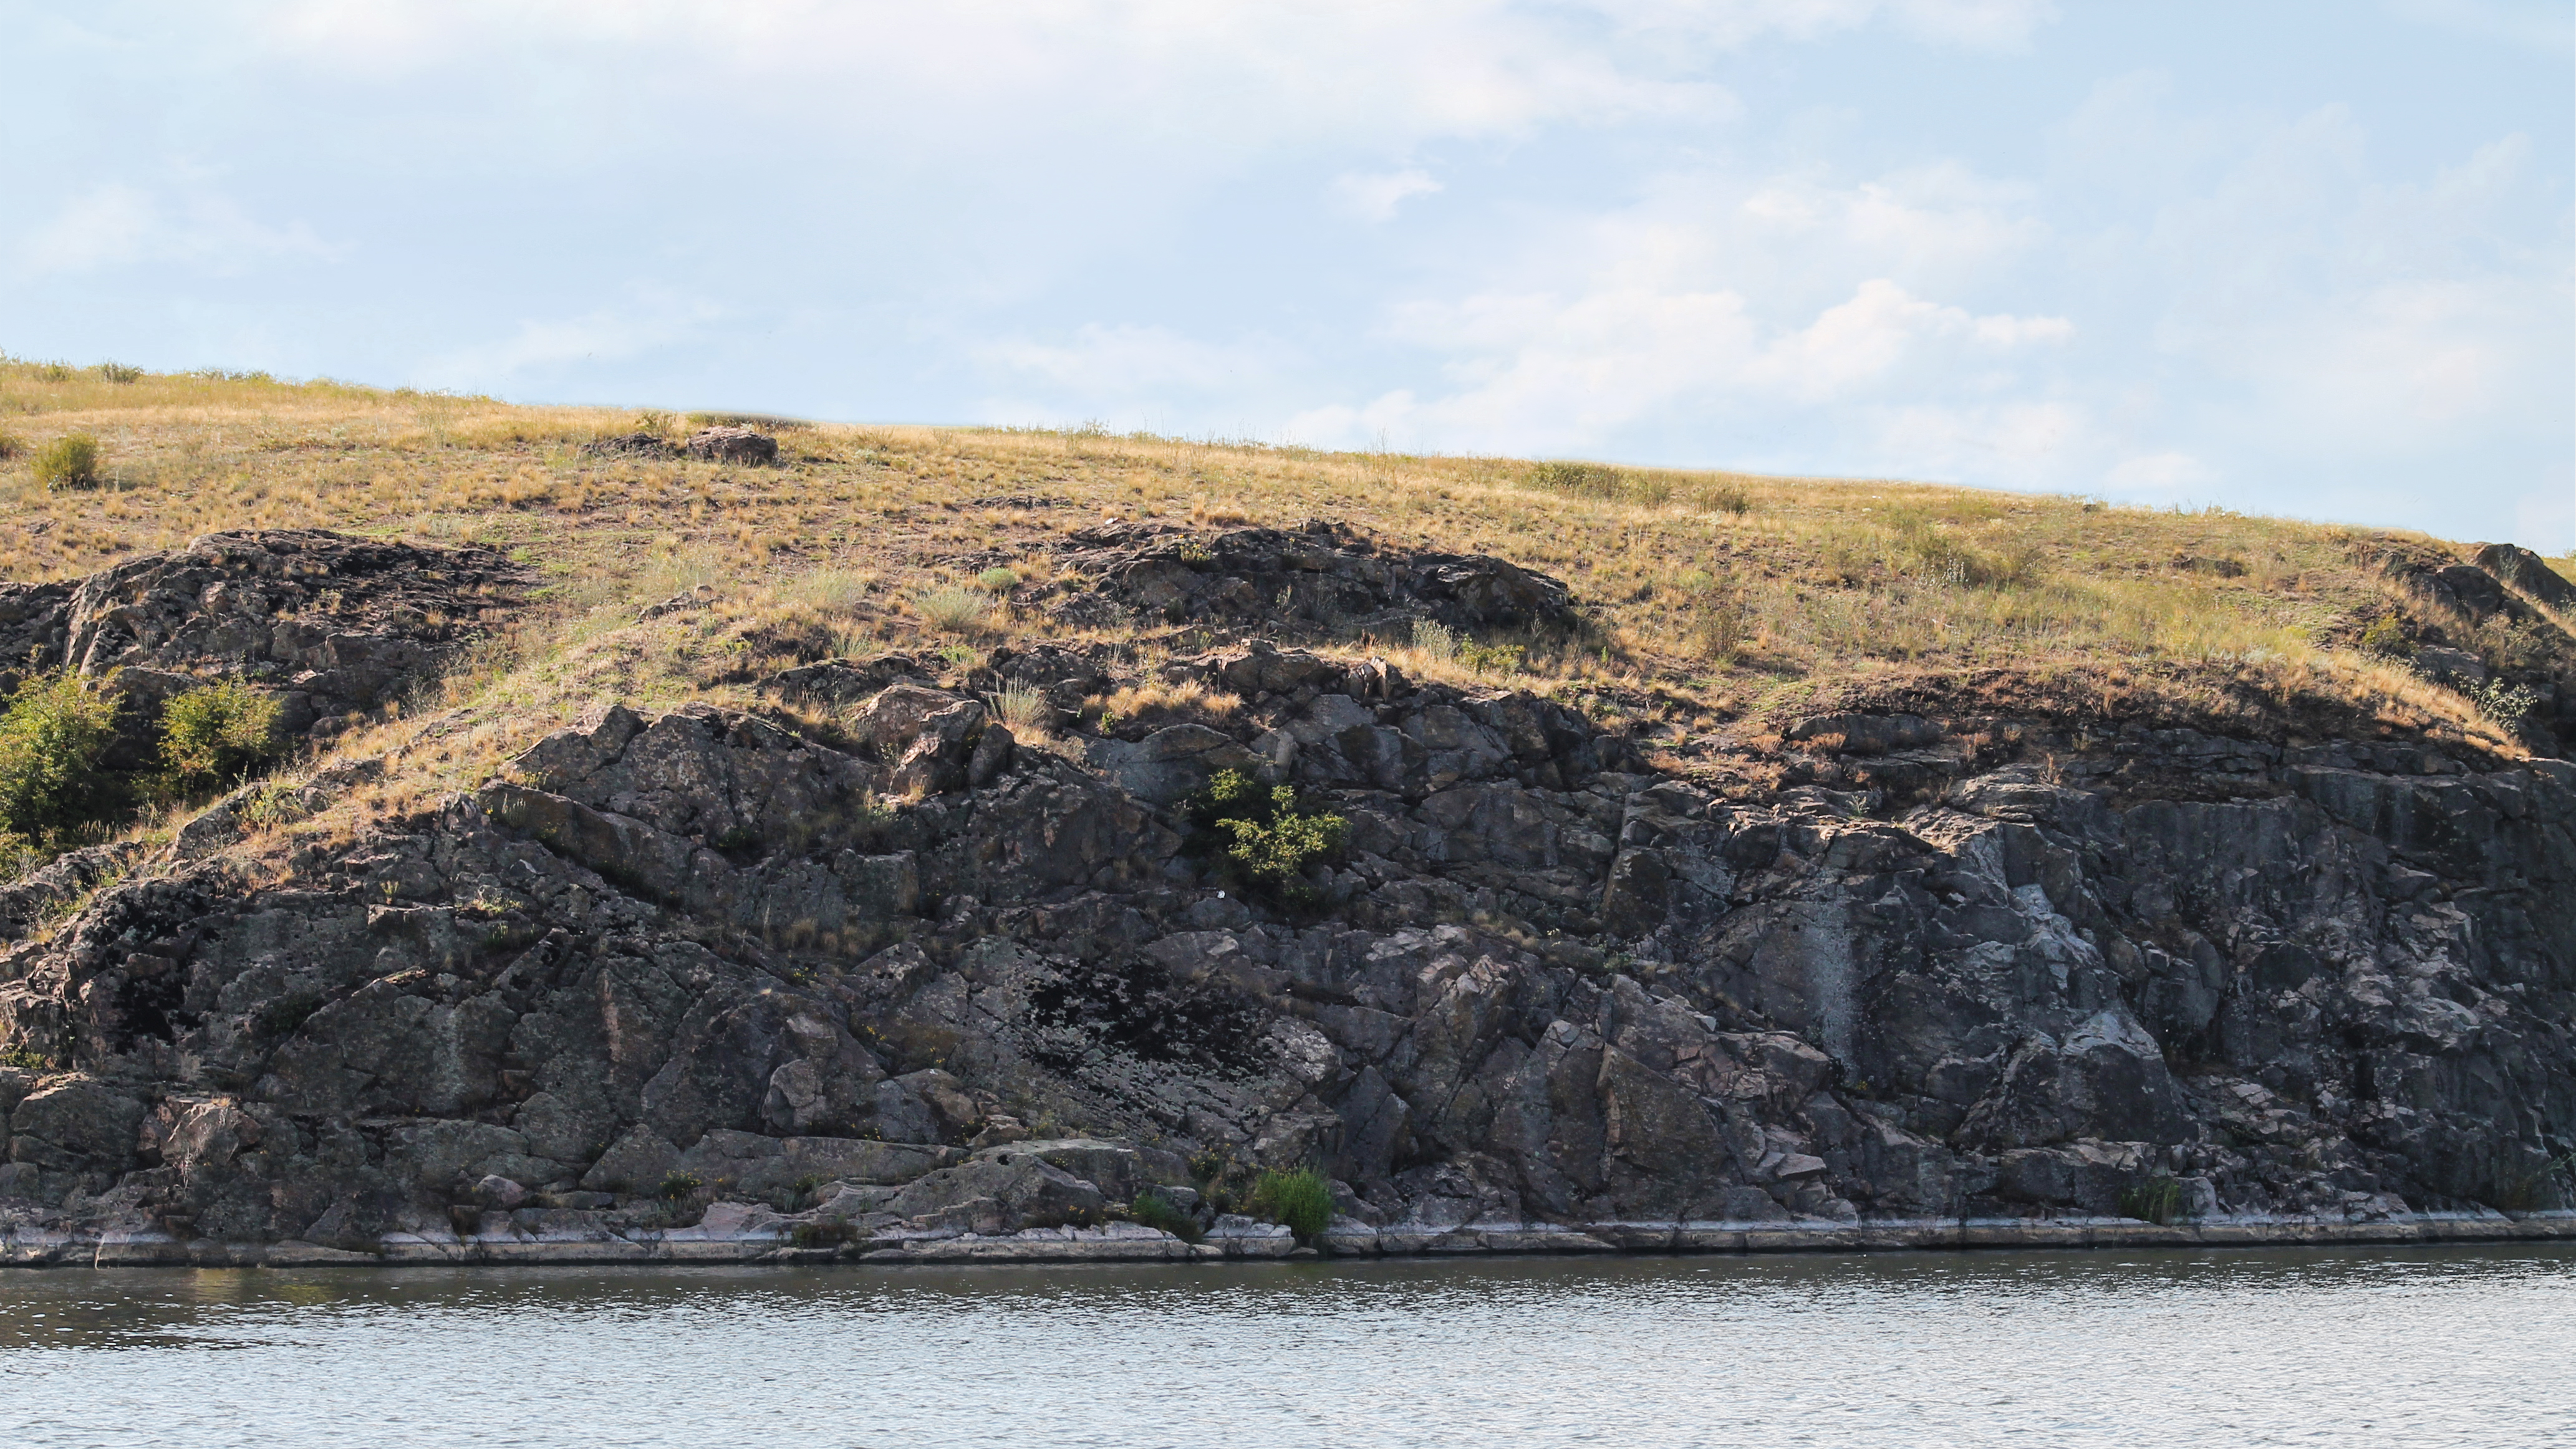
steppe, river, hill, mountain, nature, coast, rock, cliff, headland, promontory, geological phenomenon, terrain, coastal and oceanic landforms, bedrock, escarpment, sky, outcrop, geology, bay, sea, loch, landscape, cove, formation, klippe, plant community, water, sill